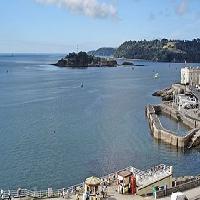
Weather: sun or clear